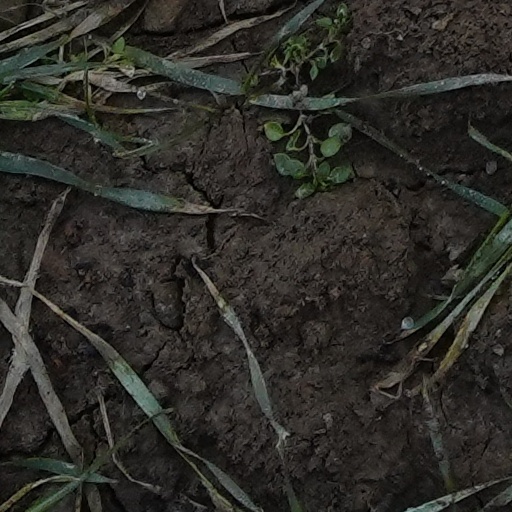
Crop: wheat